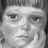
Emotion: surprise